Tropical gnatcatcher

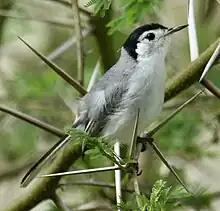
Tropical Gnatcatcher - Brazil

The adult tropical gnatcatcher is long, and weighs . Its "jizz" is similar to that of other gnatcatchers; a small bird with a relatively long thin bill, a long frequently cocked tail, grey upperparts and whitish underparts. The central rectrices are black, while the outer are white (consequently, the tail appears primarily black from above, white from below), and there is a white patch in the wing (caused by broad white edging to the tertials). Males of the nominate group have a contrasting black cap that reaches just below the eye, while this is lacking in females, which instead have a grey cap (same colour as back). Some females have an irregular black post-ocular patch. This is especially prominent in female of the subspecies "atricapilla" from north-eastern Brazil.